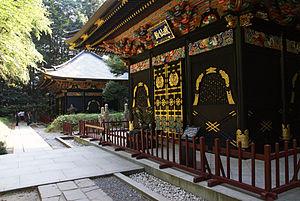
Le Zuihō-den à Sendai, préfecture de Miyagi au Japon est un complexe de mausolées de Date Masamune et de ses descendants, daimyōs du domaine de Sendai.